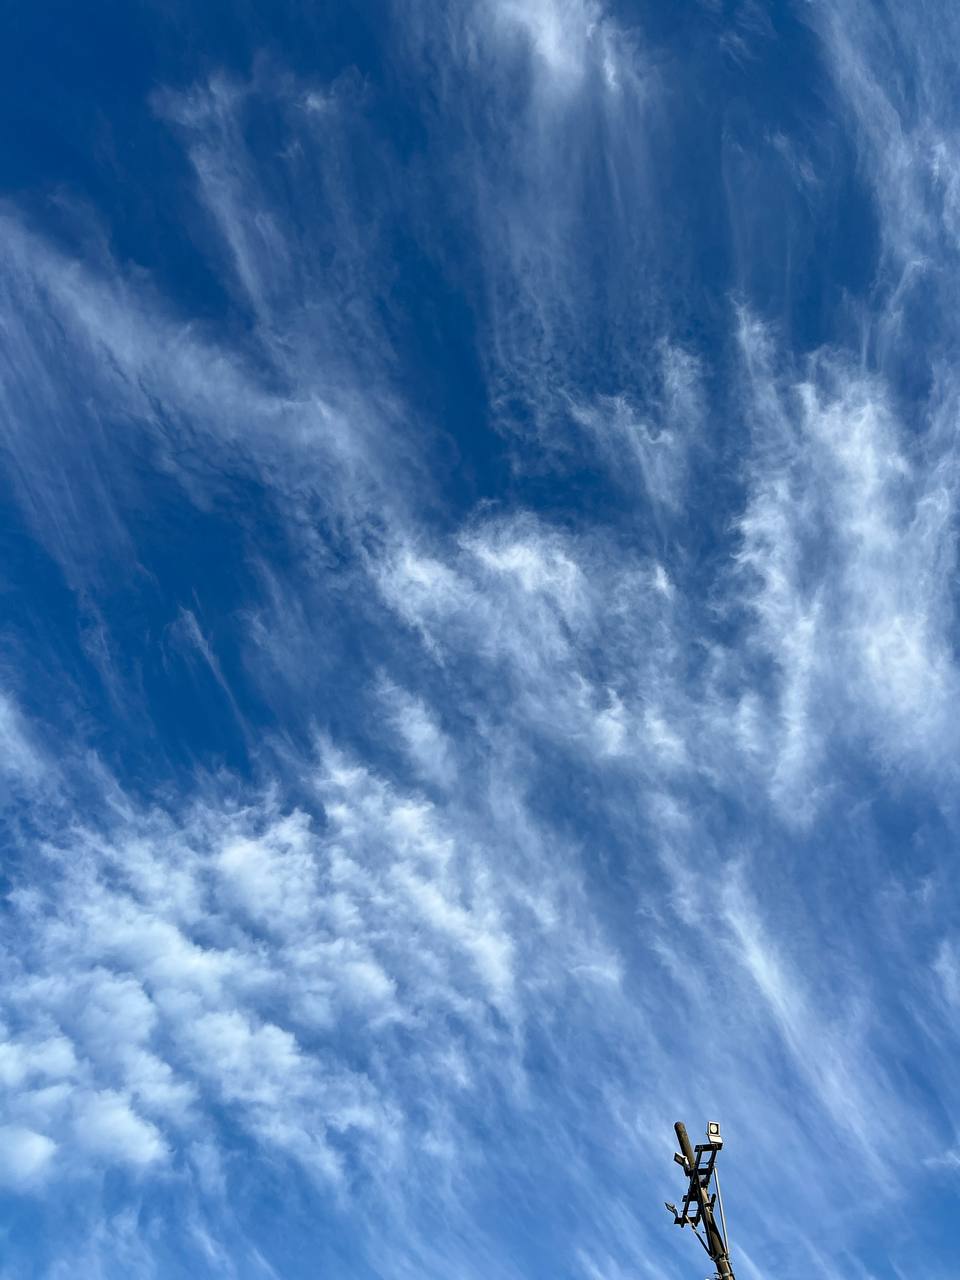
Cloud type: Cirrus